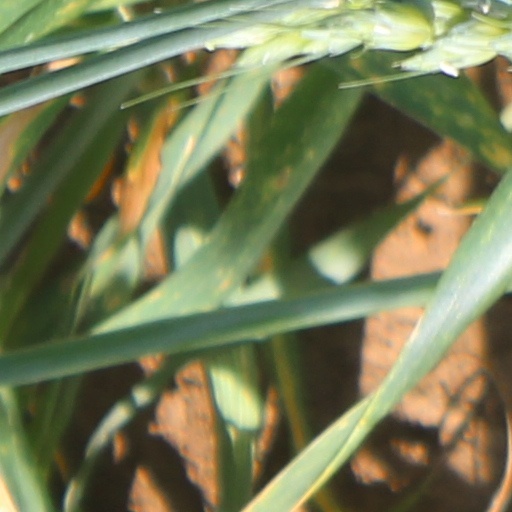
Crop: wheat